Alpha Industries

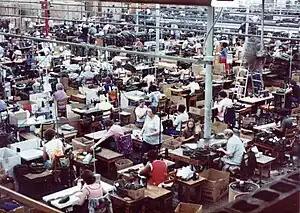
The floor of the Knoxville, Tennessee factory during the 1980s

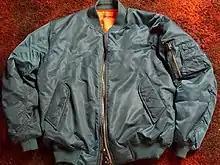
MA-1 Bomber Jacket

Alpha soon began to sell commercially. By this time Alpha had dabbled in commercial sales in between DOD contracts through subcontracted groups such as Dobbs Apparel.